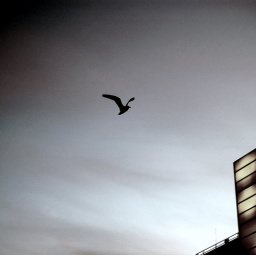
...fly over the mountain wall